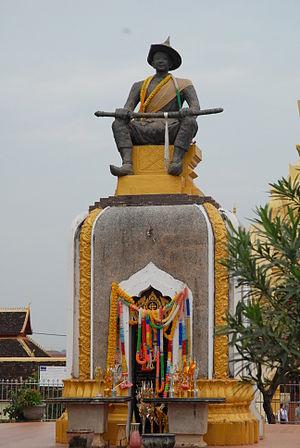
Vientiane
Setthathirath est considéré comme un des plus grands rois du Lan Xang.